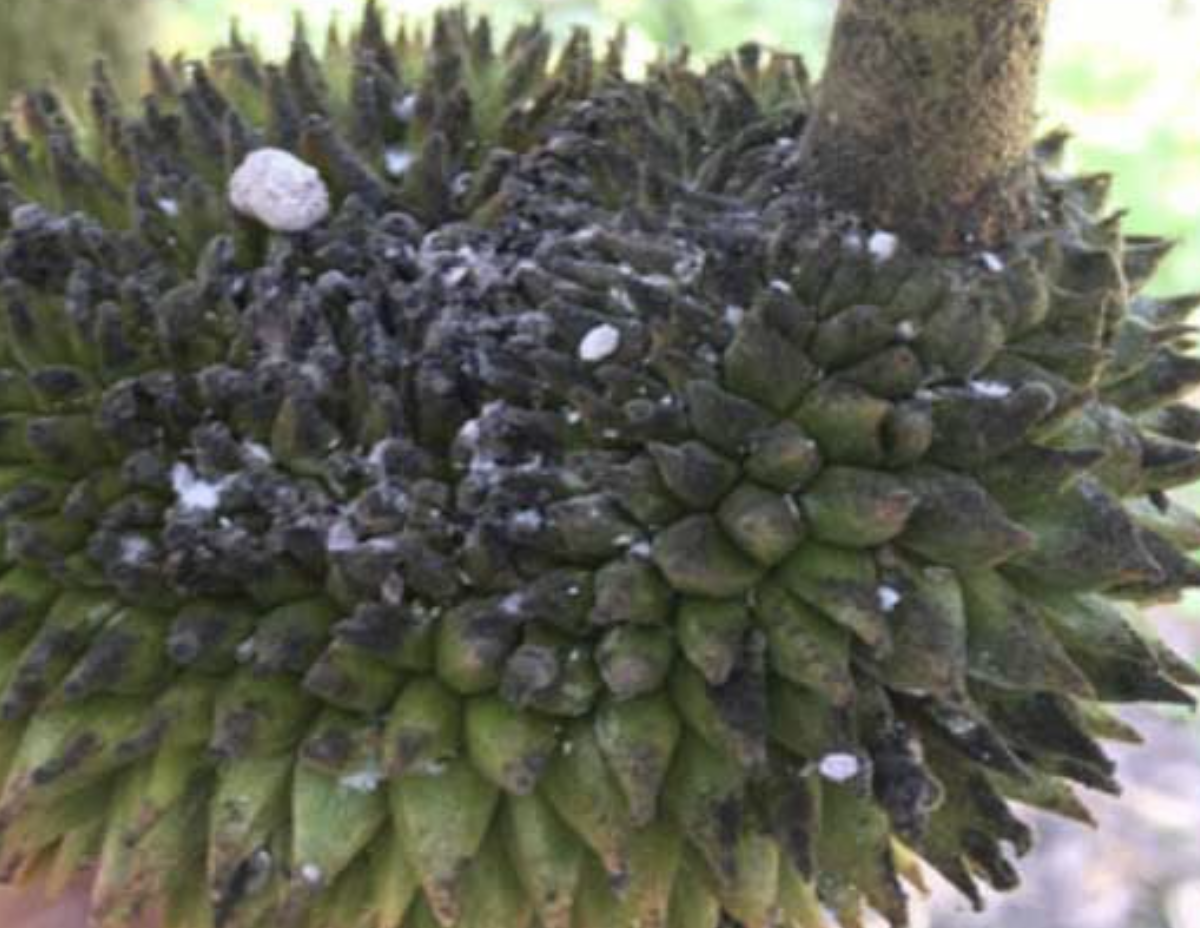
Label: mealybug_infestation